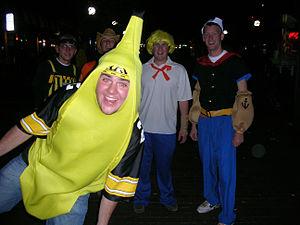
Le photobombing est l'intrusion accidentelle ou intentionnelle d'une personne au premier plan ou à l'arrière-plan d'une photographie en train d'être prise. Dans le cas d'une intrusion délibérée, il s'agit souvent de faire une farce au photographe ou aux sujets photographiés, en gâchant le contexte de leur photo.